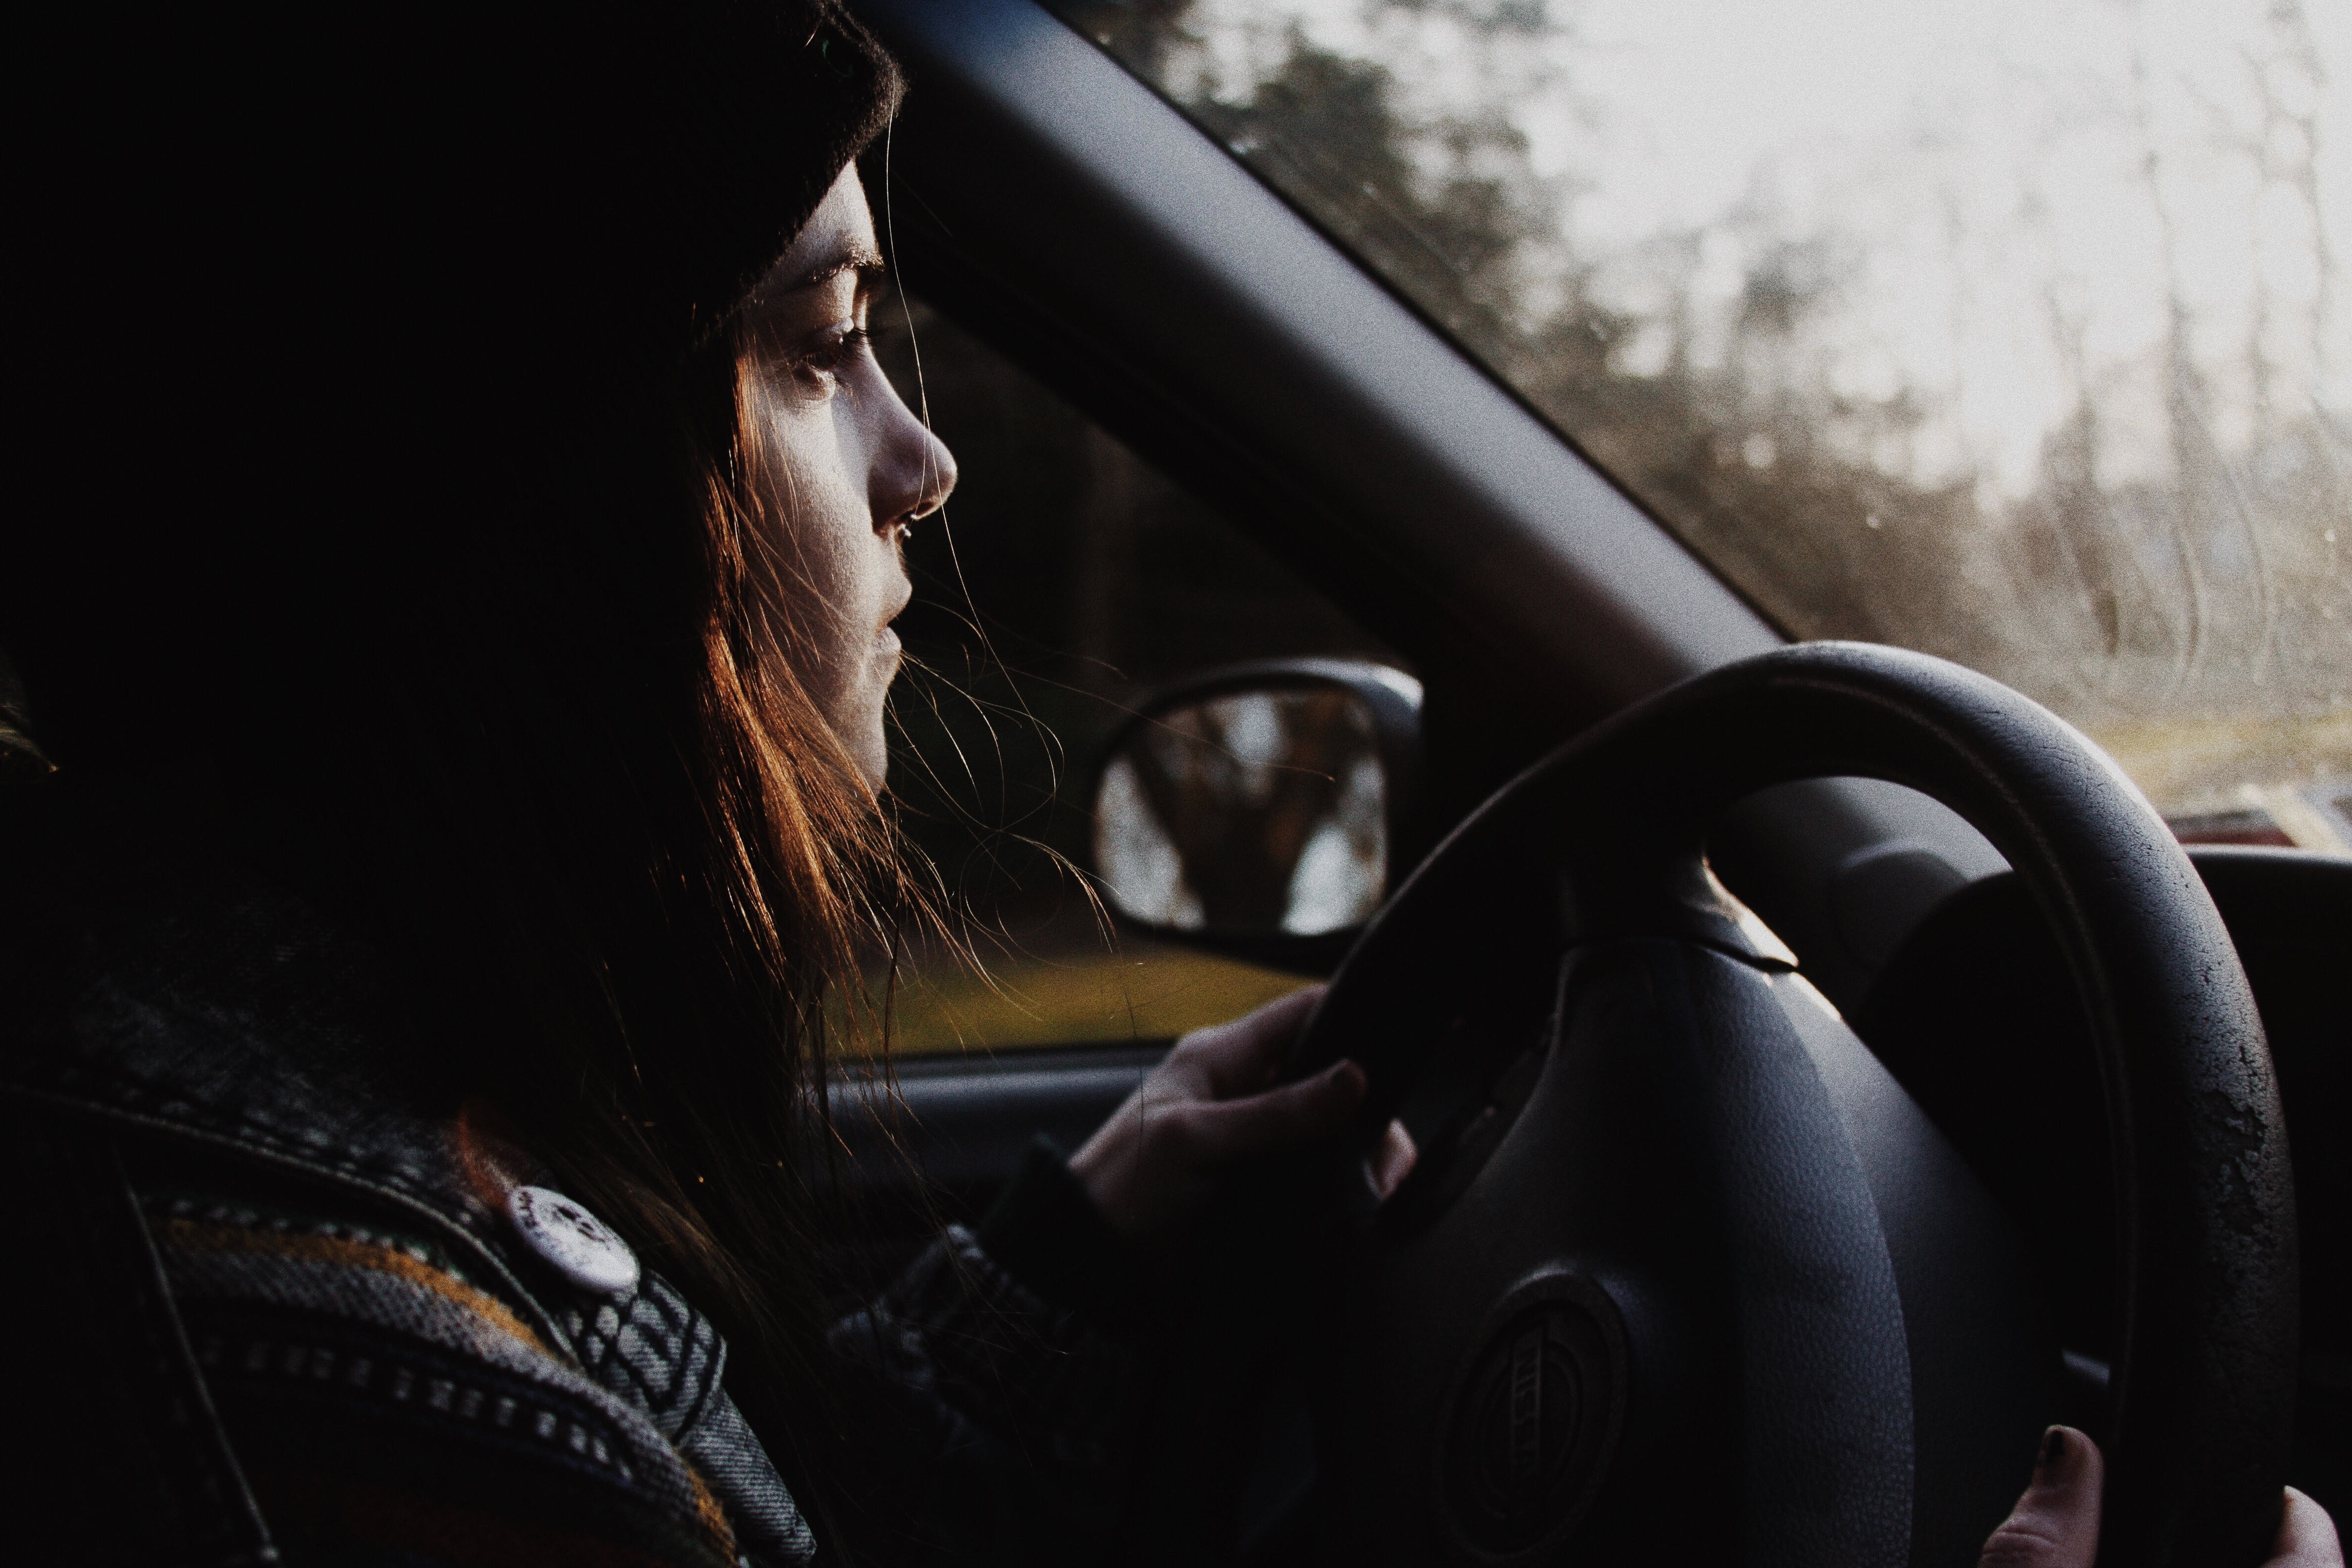
darkness, screenshot